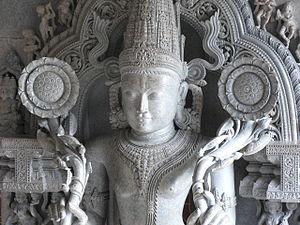
Divinité hindoue du Rig Veda, père des Ashvins, du dieu Yama et de Manu, Vivasvat est un dieu de lumière ou du soleil levant.